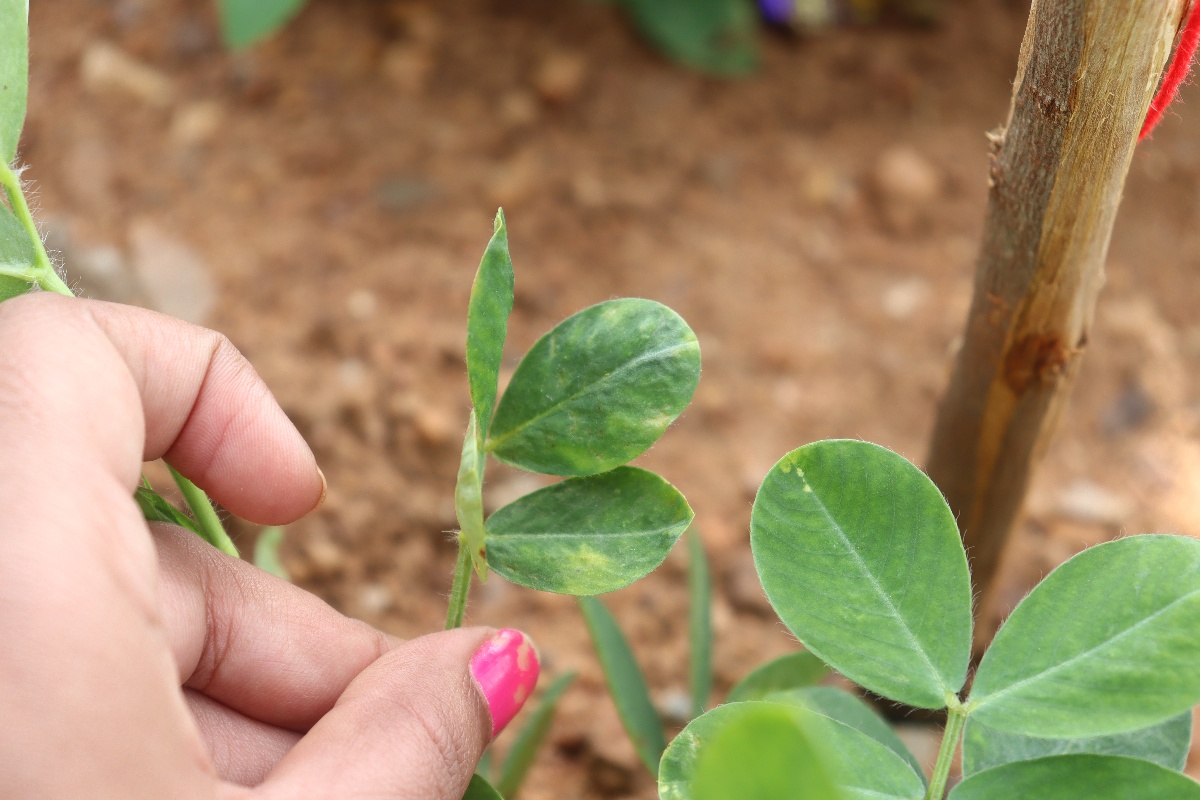
Label: healthy leaf